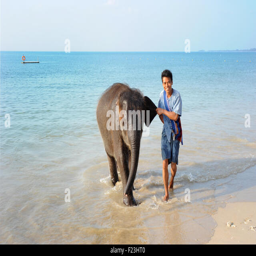
elephant with football and handler on the beach .